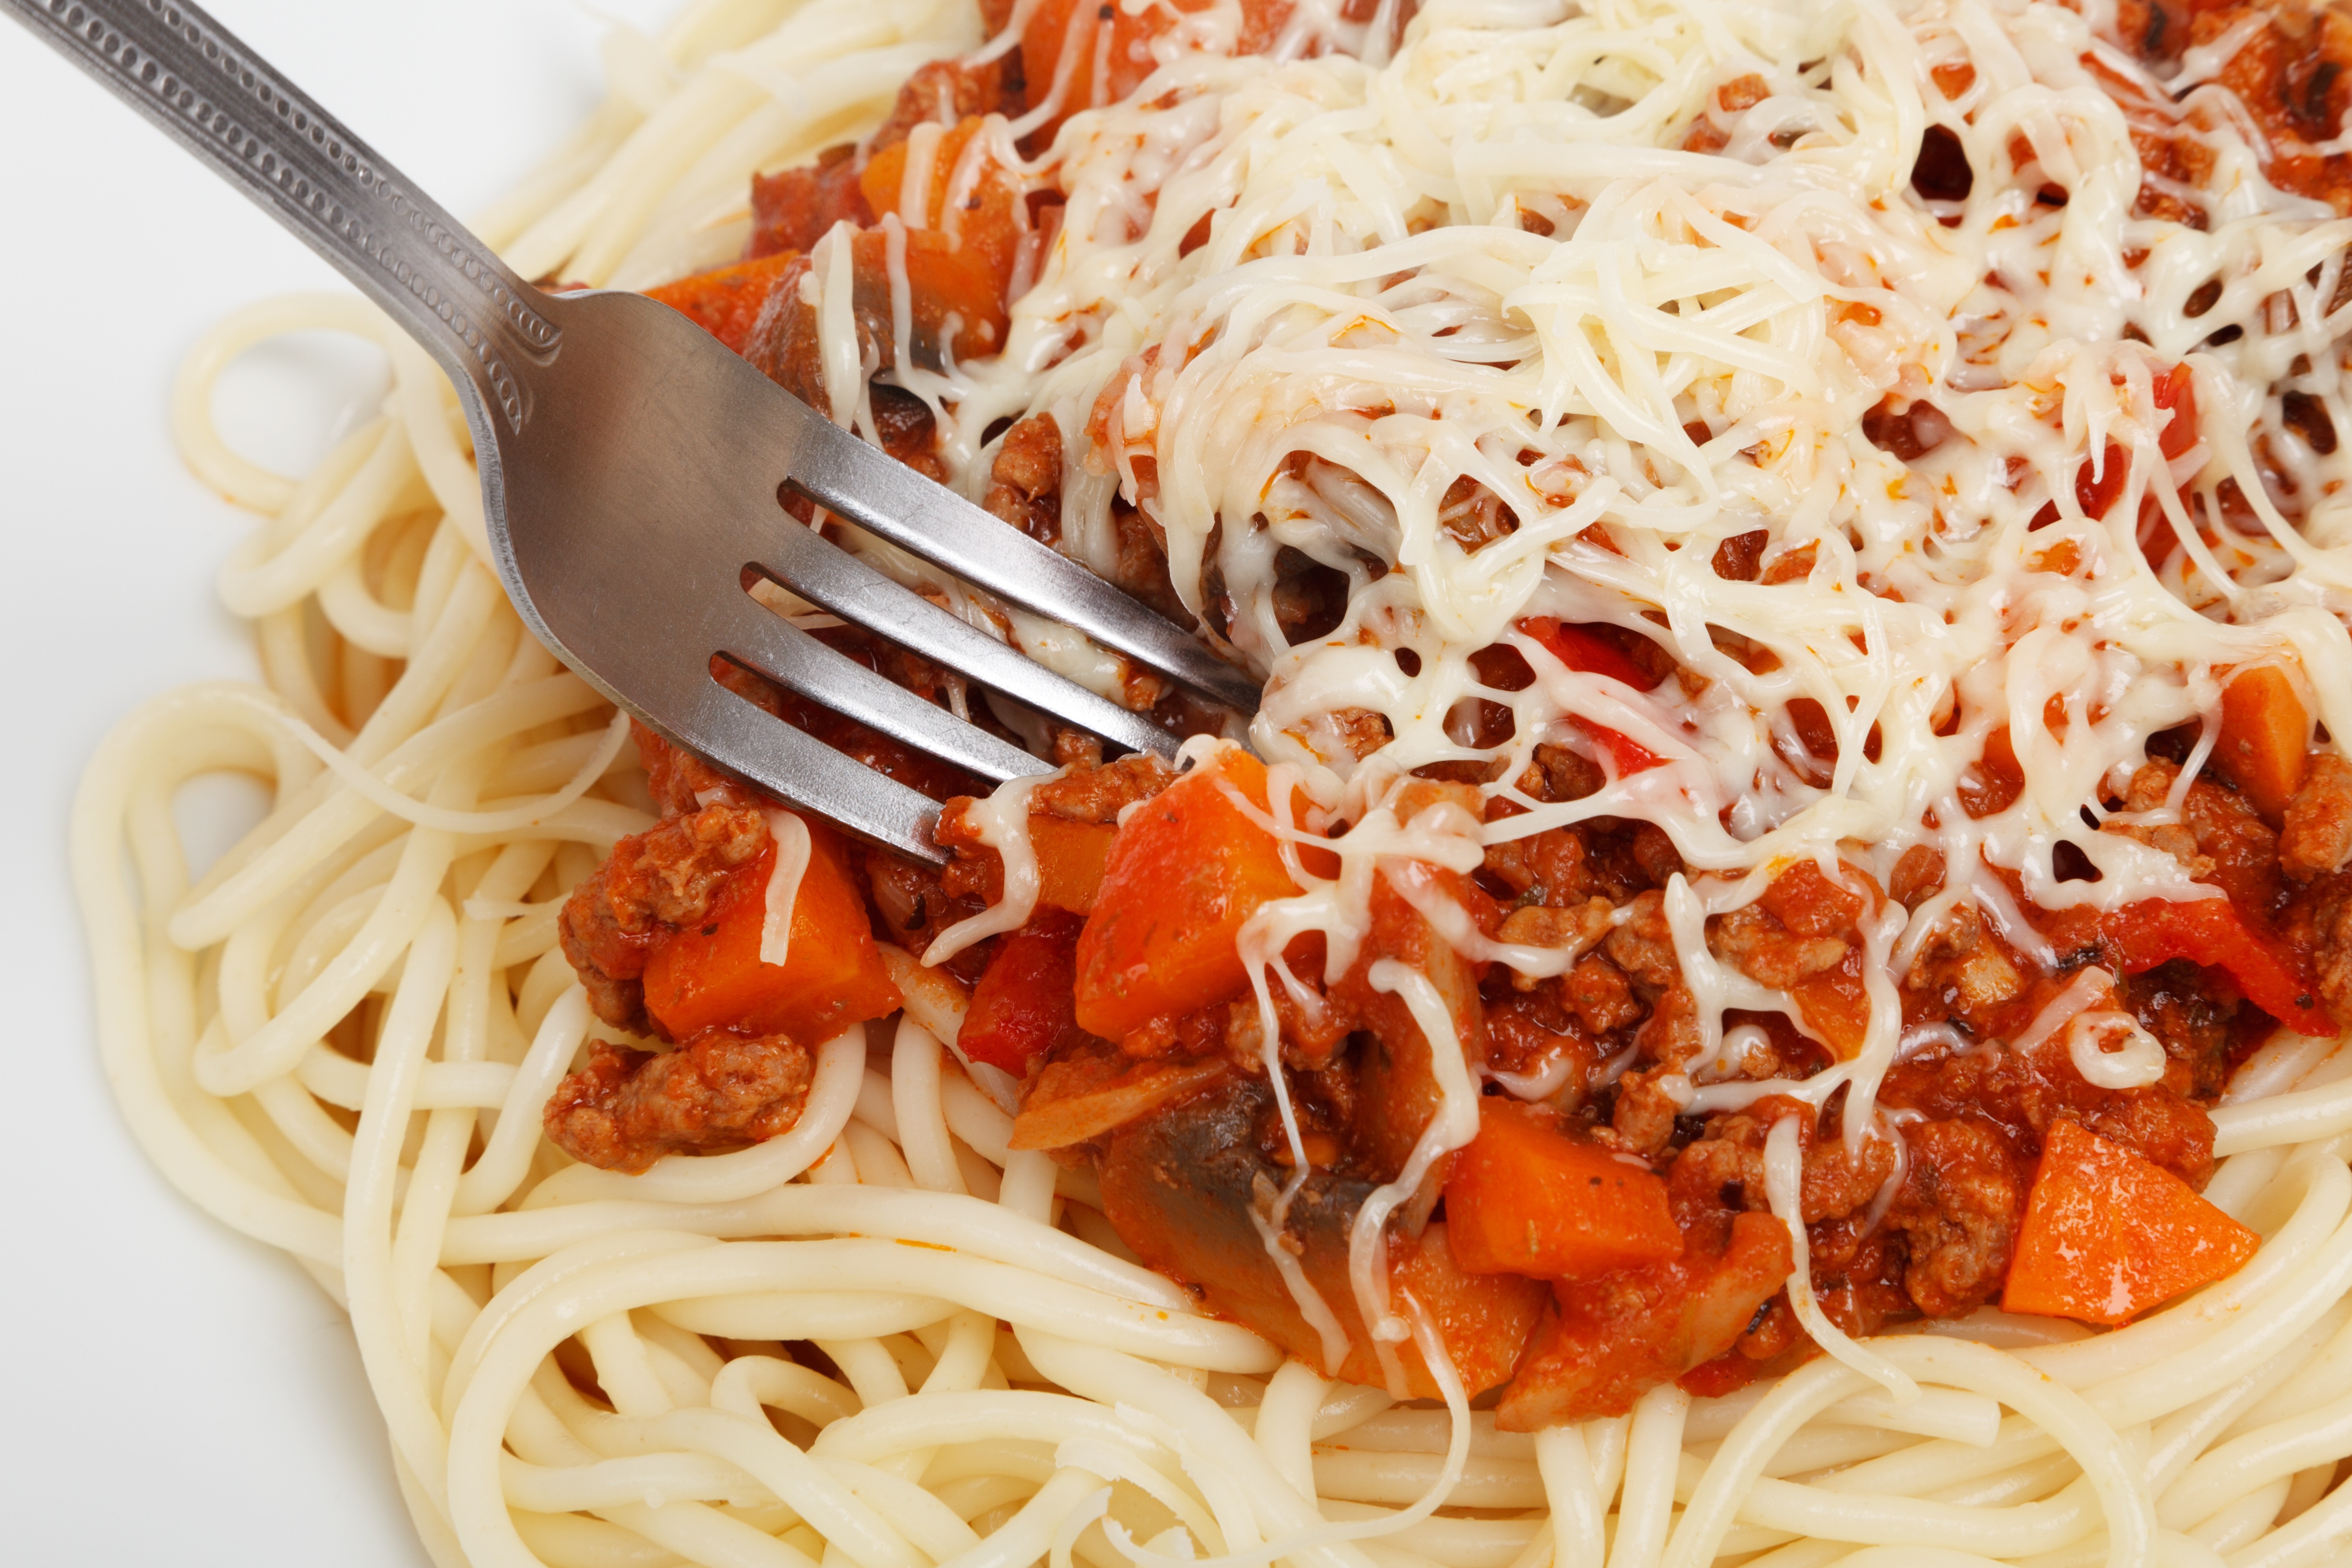
white, dish, meal, food, produce, plate, closeup, meat, cuisine, beef, sauce, delicious, pasta, cheese, tomato, dinner, tasty, spaghetti, italian, portion, vermicelli, italian food, meatball, chinese noodles, carbonara, fettuccine, european food, bucatini, capellini, spaghetti aglio e olio, naporitan, pici, spaghetti alla puttanesca, bolognese sauce